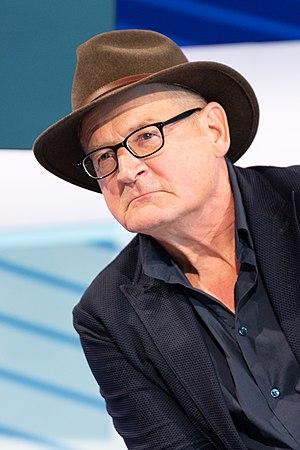
Burghart Klaussner, né à Berlin le 13 septembre 1949, est un acteur, metteur en scène et chanteur allemand. Il est apparu dans 50 films depuis 1983.